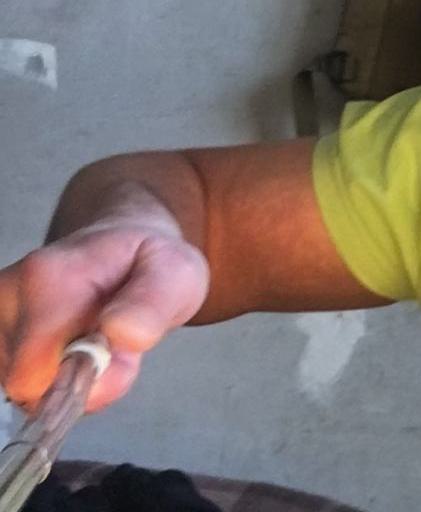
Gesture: no_gesture